Abu-Abdullah Adelabu

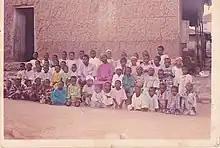
Sheikh Adelabu in the early 1980s sets up a free, local school for children with his older Quranic students his assistants

at the Old Kajola Compound of his hometown, Oshogbo Osun State, Nigeria.